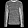
Label: Pullover